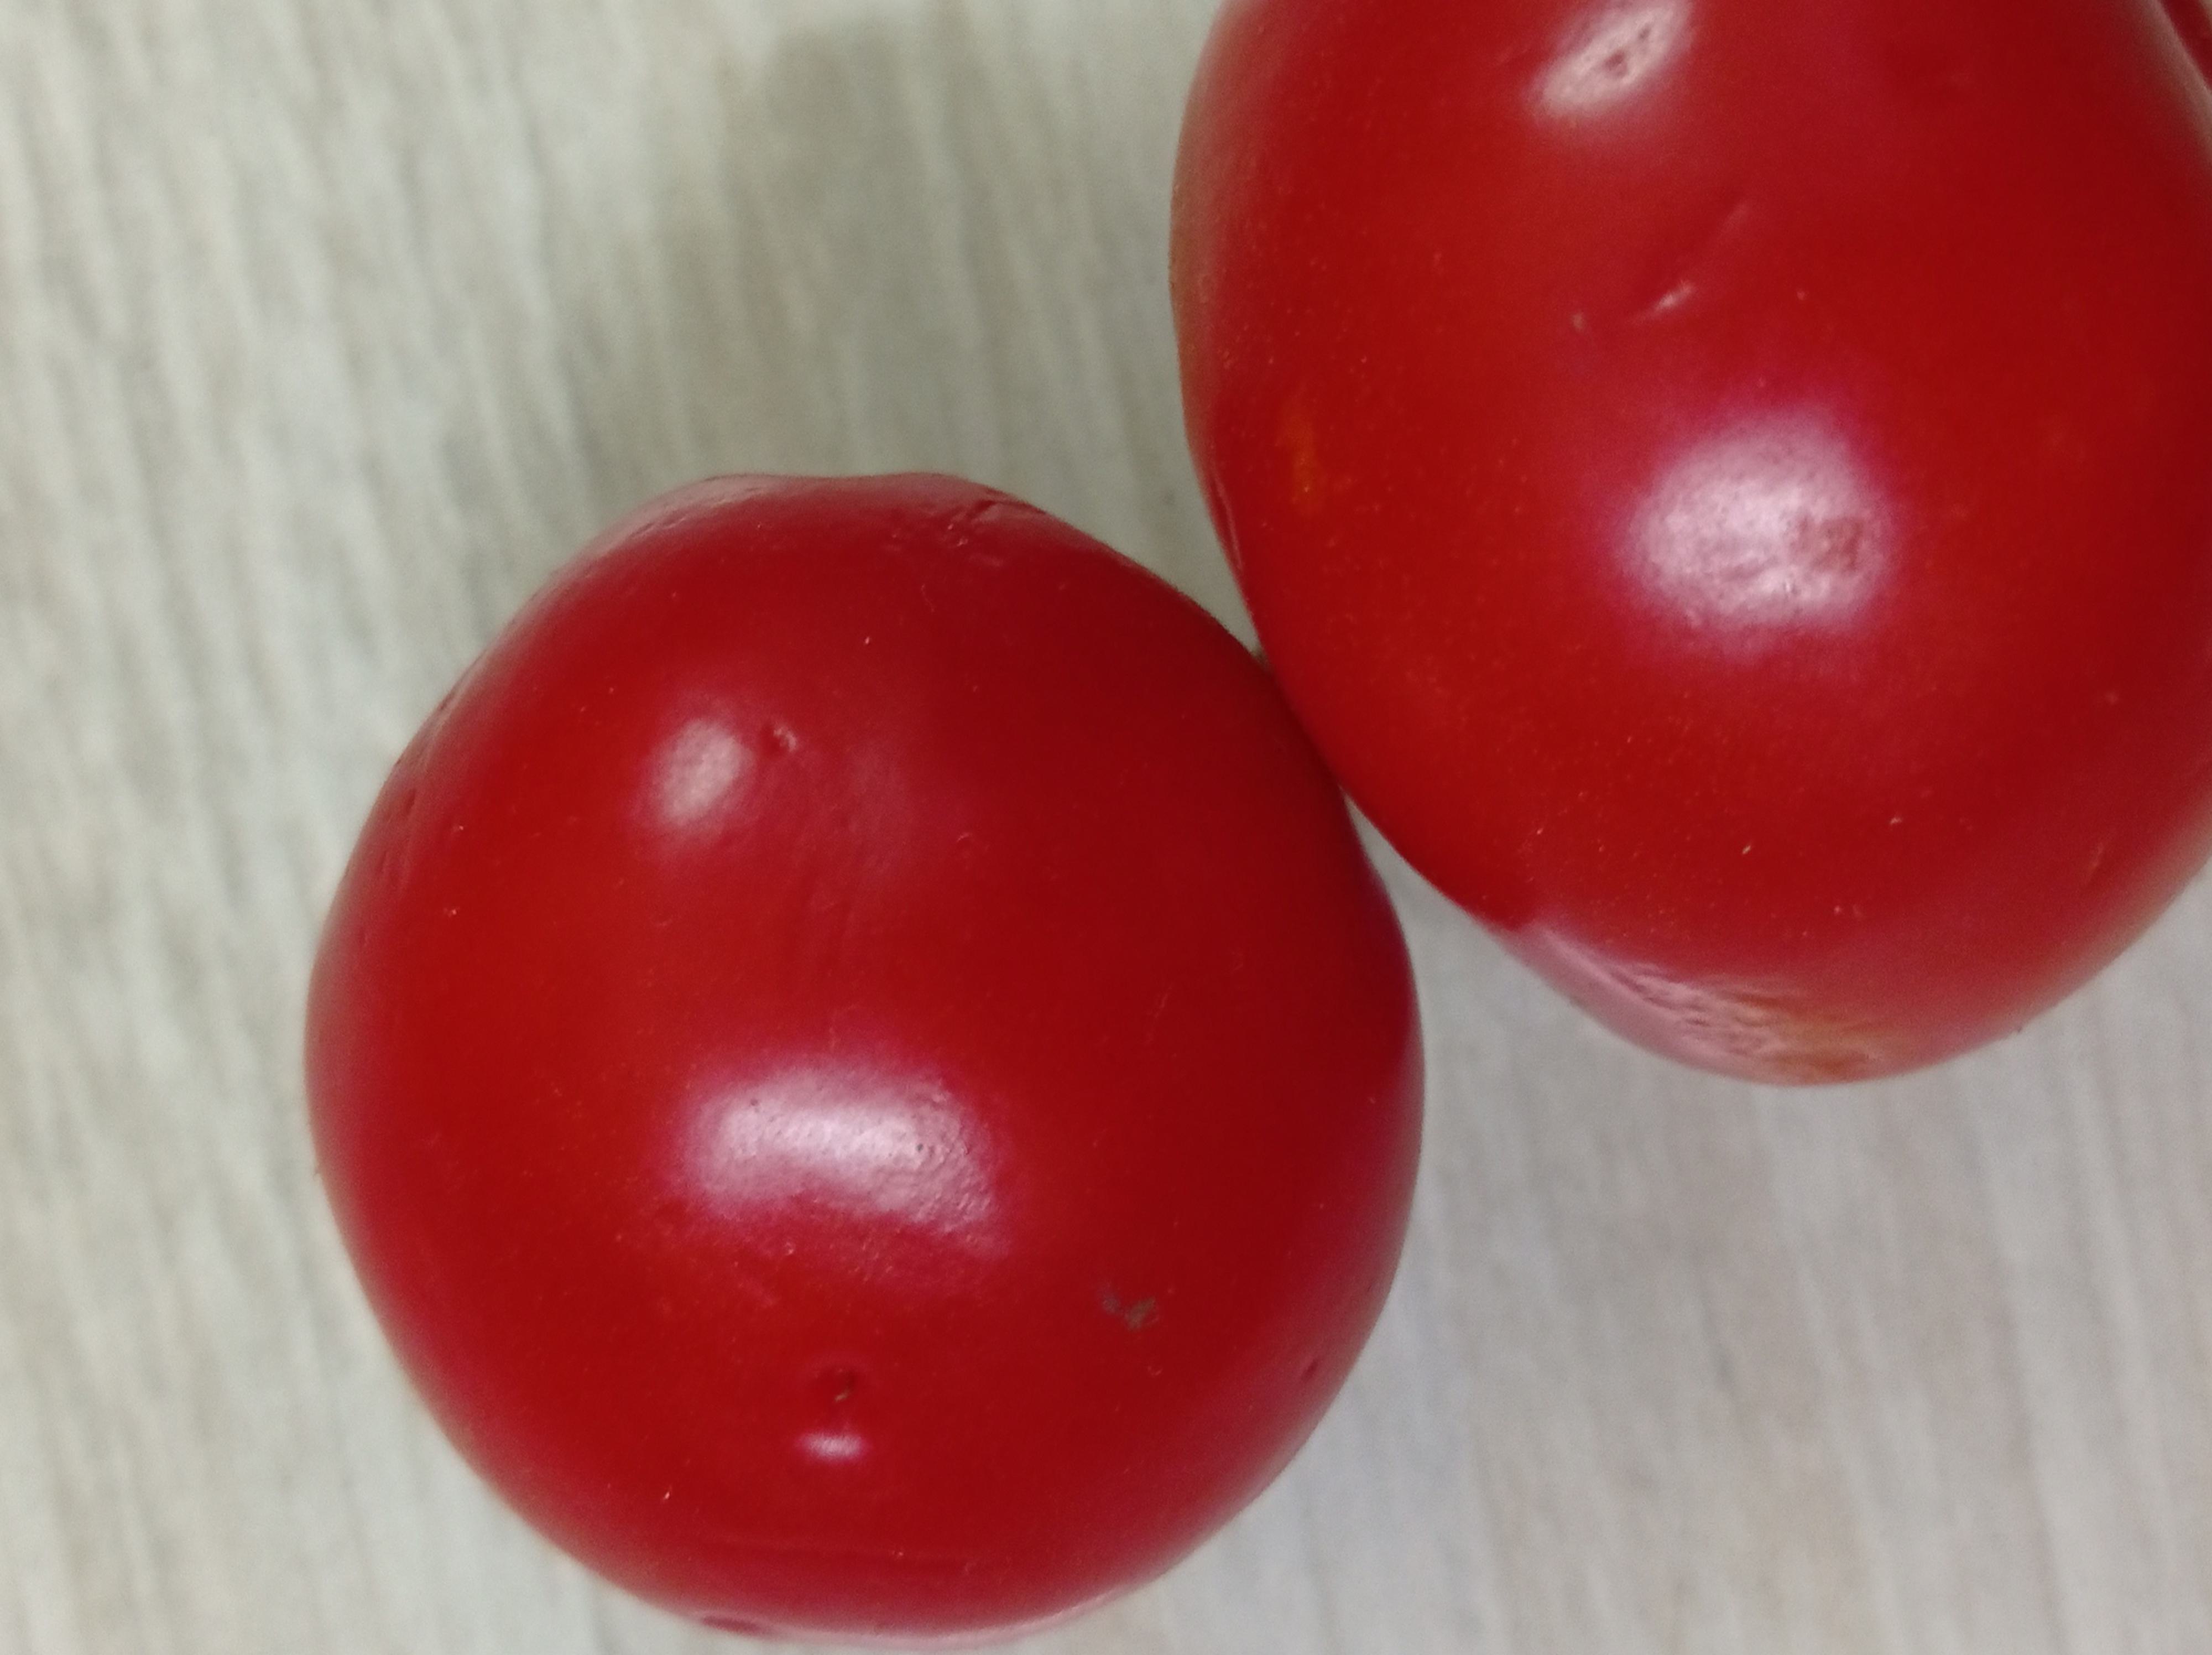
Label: Fresh